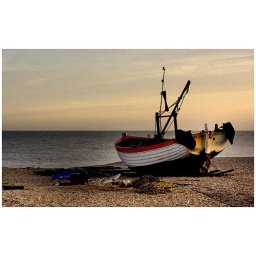
A visit to Aldeburgh on the Suffolk coast resulted in images from the shingle beach of inshore fishing boats